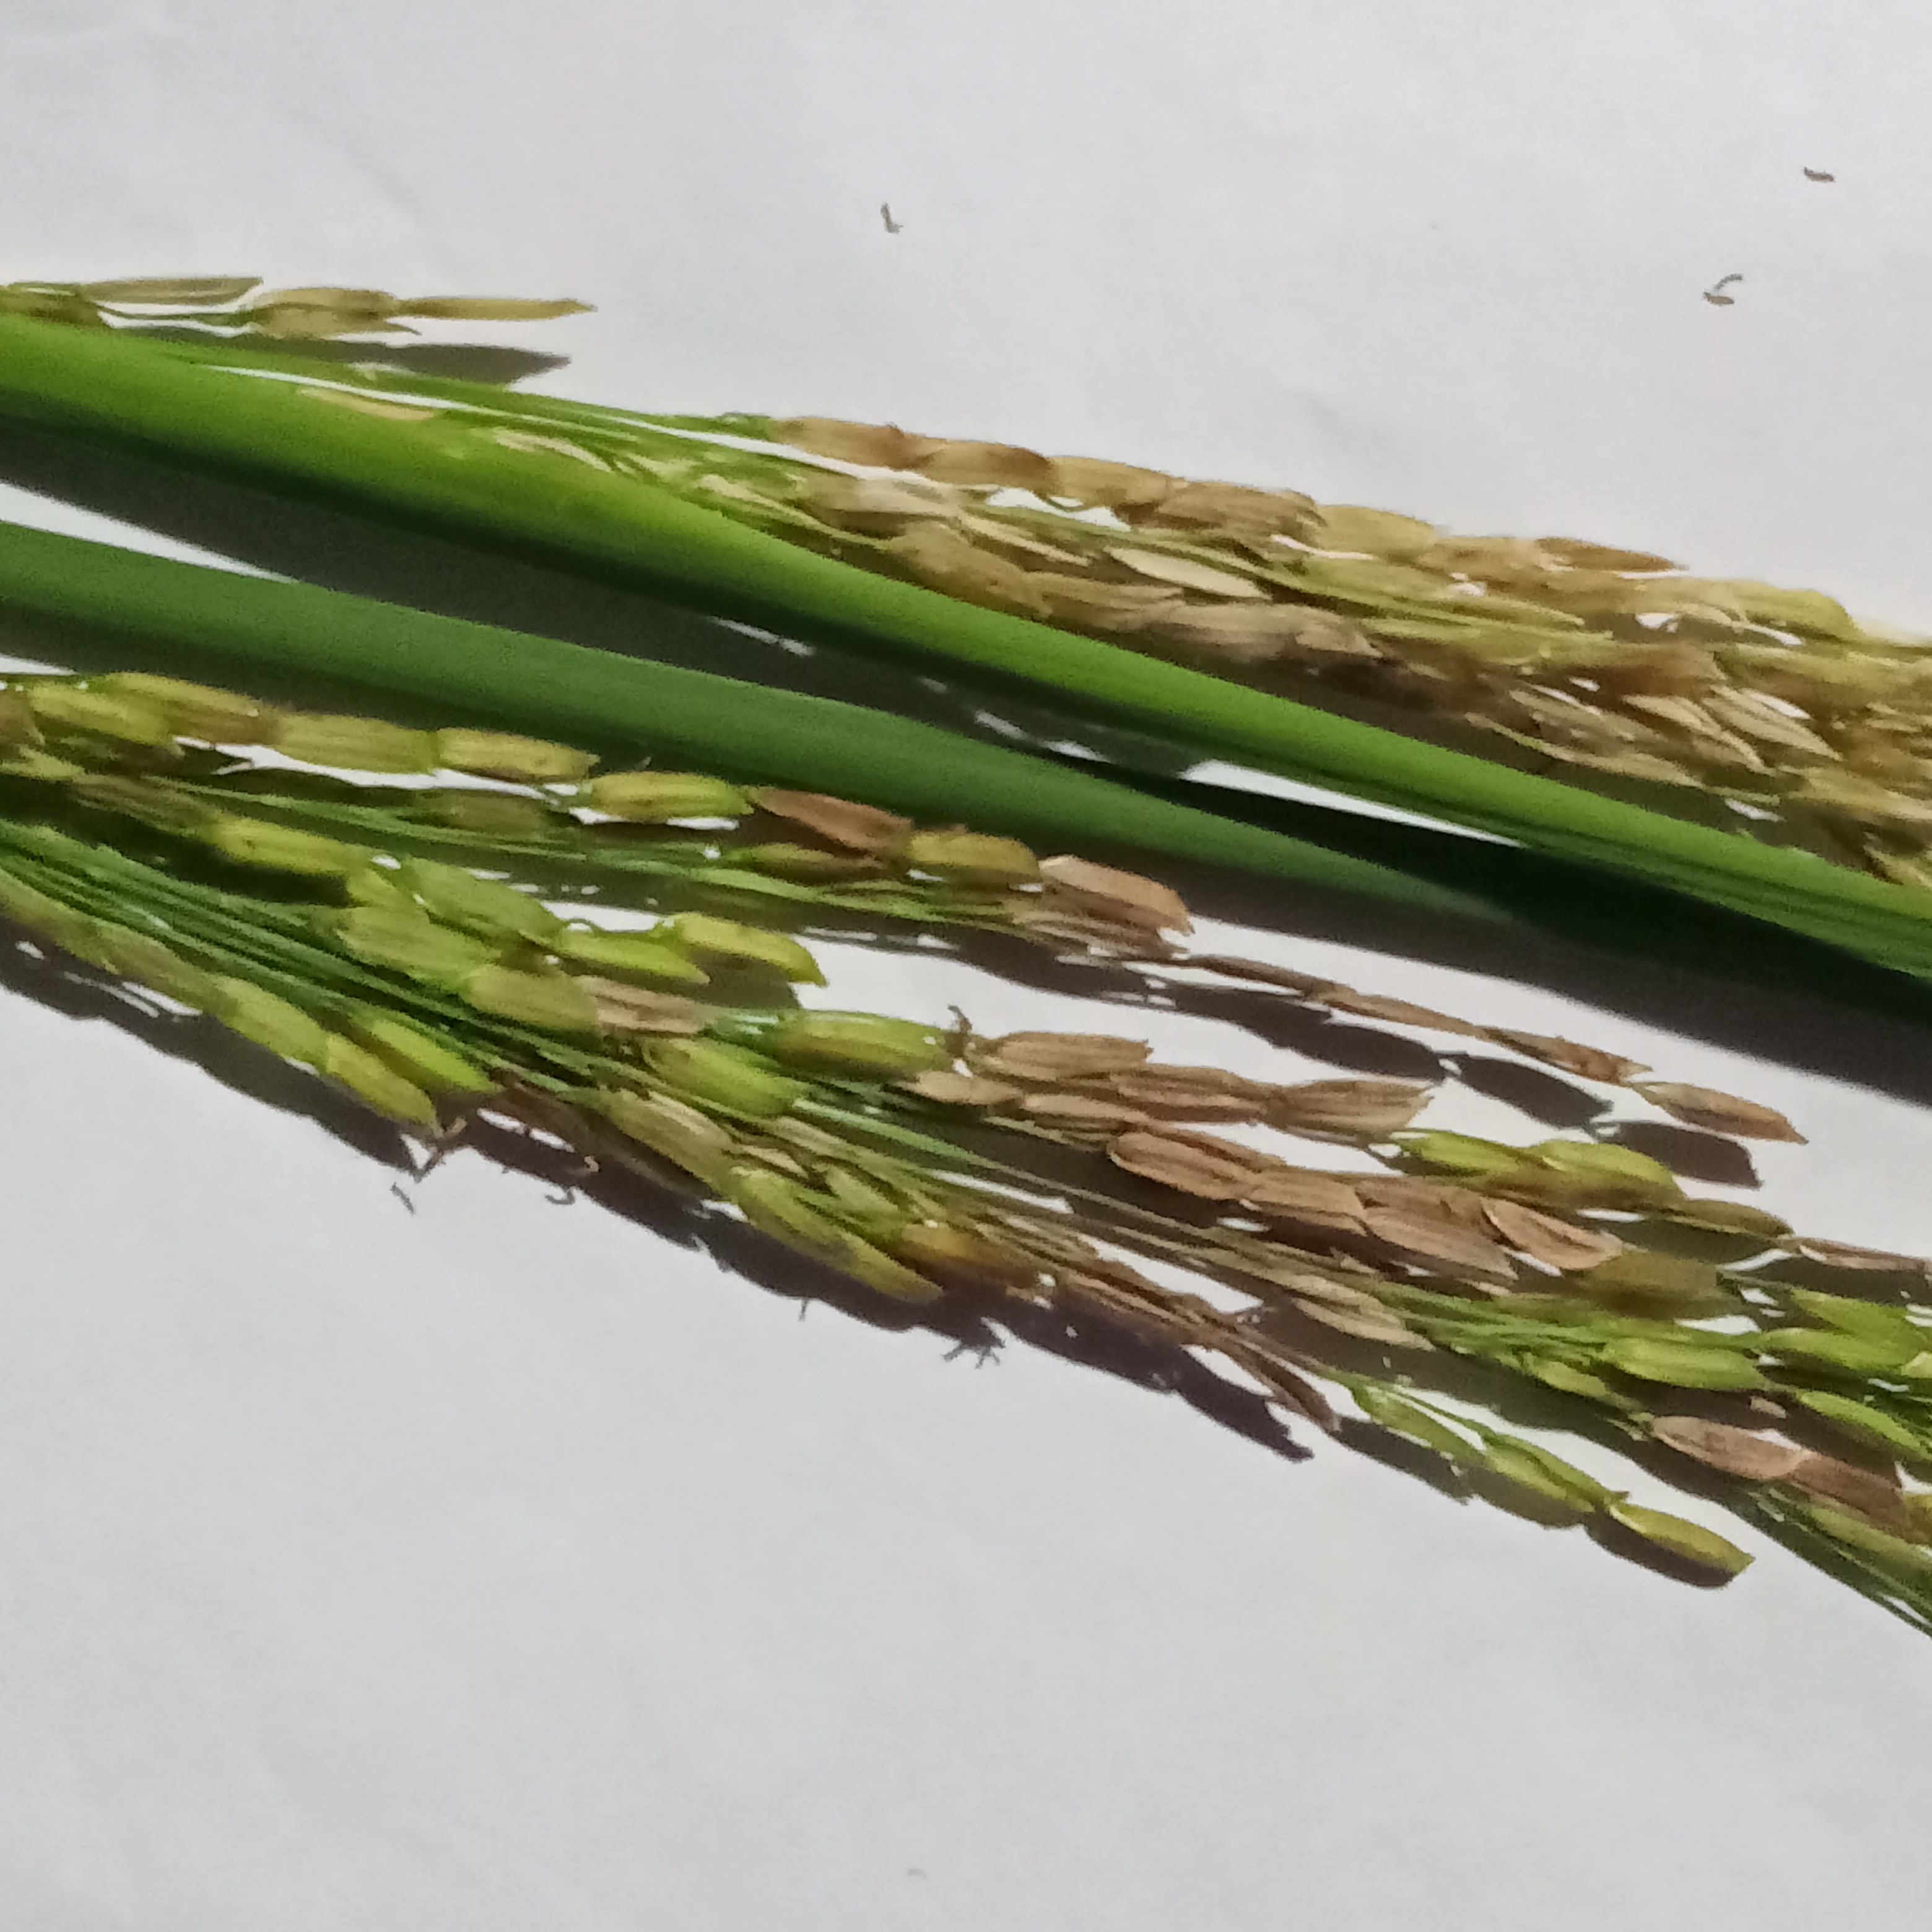
Nhãn: Bệnh Đạo ôn lá và cổ bông (Rice leaf and neck blast)